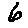
Label: 6